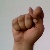
The image shows a hand gesture representing the letter 'T' in Indian Sign Language.